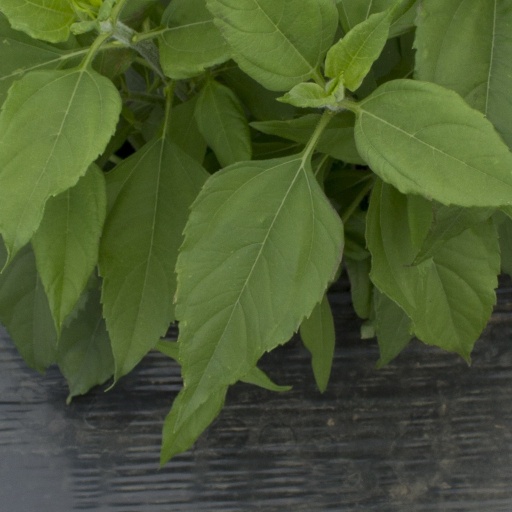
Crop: Jerusalem artichoke